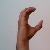
The image shows a hand gesture representing the letter 'C' in Indian Sign Language.